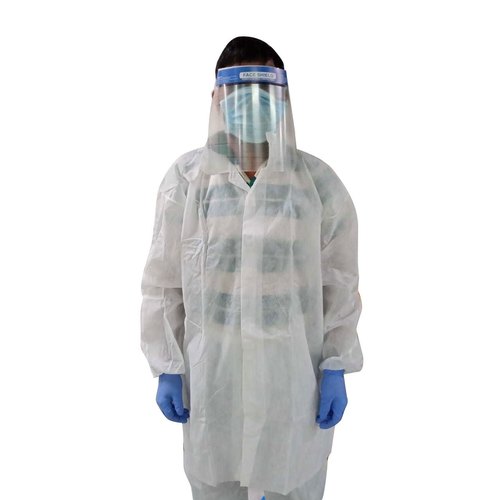
Objects detected:
Mask
Face_Shield
Gloves
Gloves
Coverall